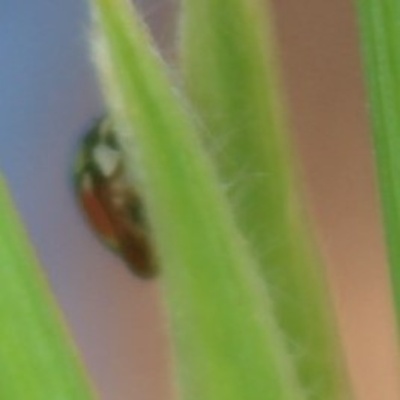
Crop: Maize
Condition: leaf beetle